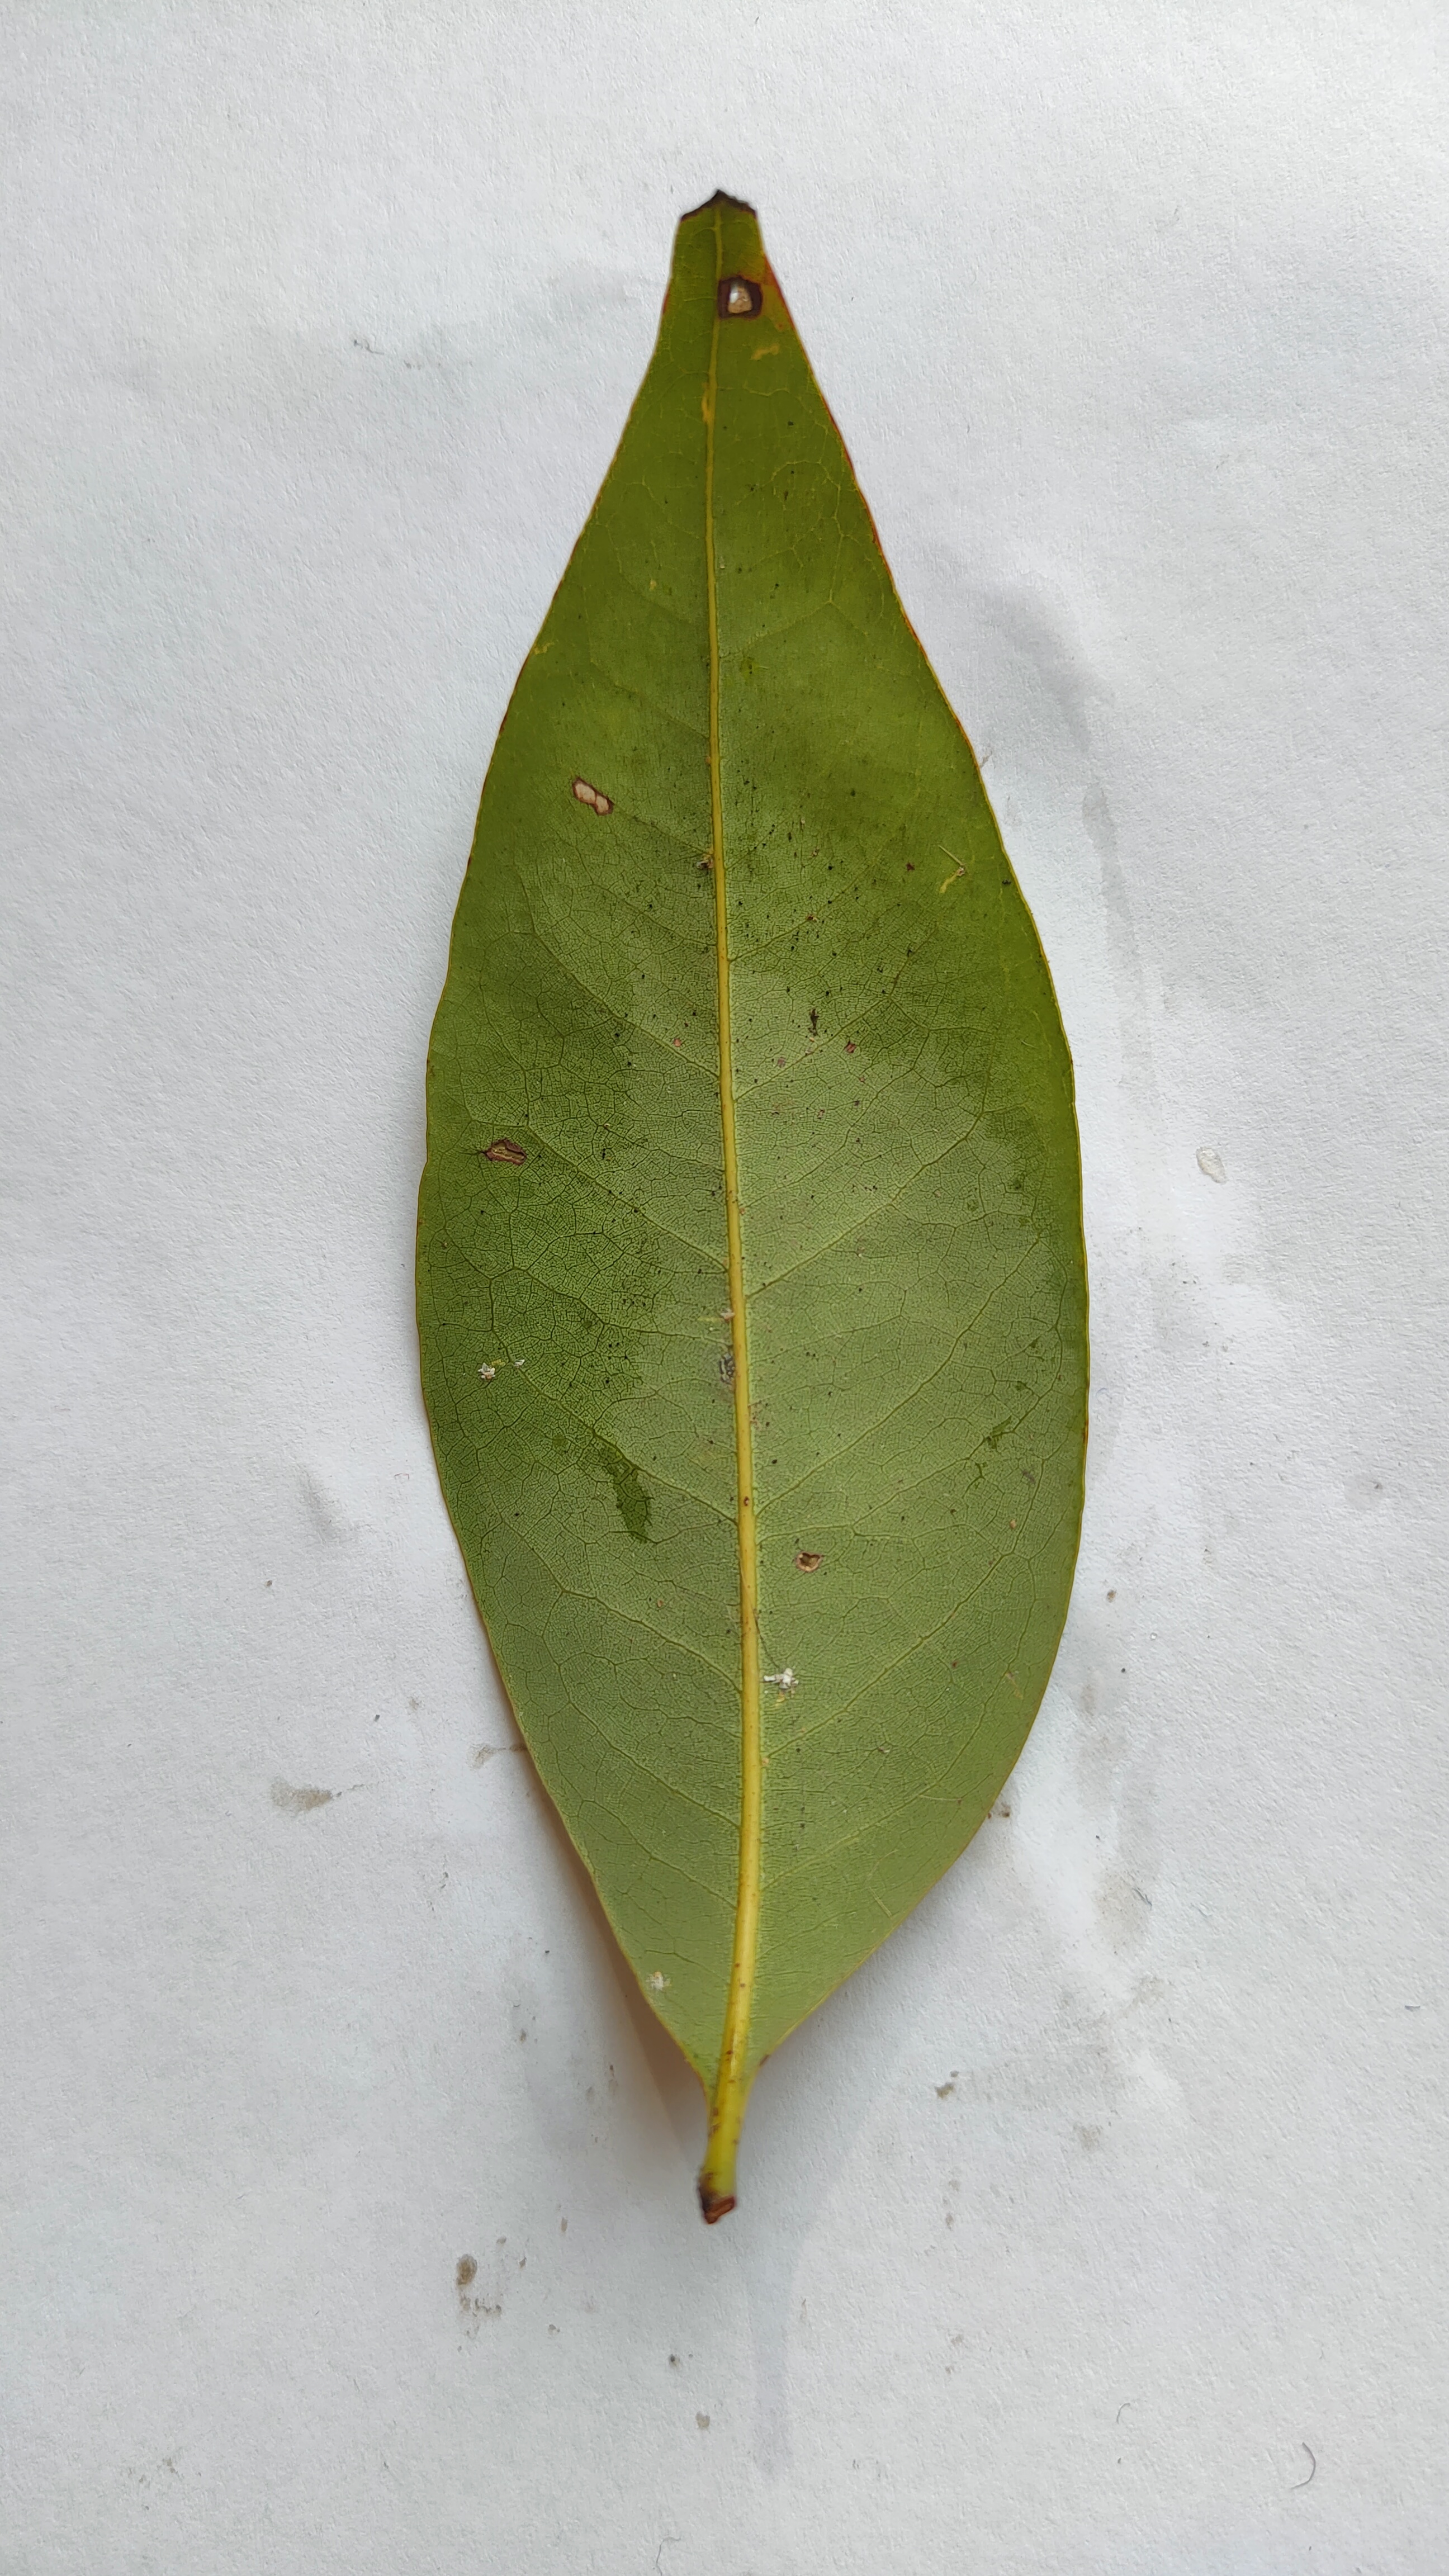
Leaf variety: Lychee